Cathal Mannion

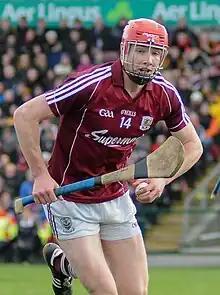
Mannion with Galway in 2015

Cathal Mannion (born 22 October 1994) is an Irish hurler who plays for Galway Senior Championship club Ahascragh-Fohenagh and at inter-county level with the Galway senior hurling team. He usually lines out as a left corner-forward.